Tanbur

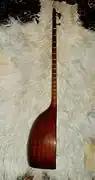
Kurdish Tembur

Nowadays Kermanshahan tanbur (or Kurdish tanbur or tembûr or tanboor or tanbour) is played all over Iran, and that is what is called just "tanbur" in Iran nowadays. Kurdish tanbur is mainly designed in Kermanshahan (about Kermanshah Province), Kurdistan Province and Lorestan. Kermanshahan tanburs are more famous and accepted and are specially designed in Kermanshah's Goran Region and Sahneh.